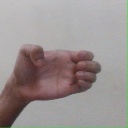
अक्षर: ख